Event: Nepal Earthquake
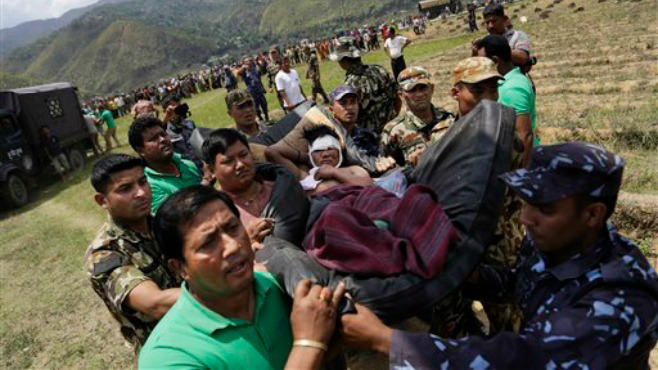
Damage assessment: no_damage